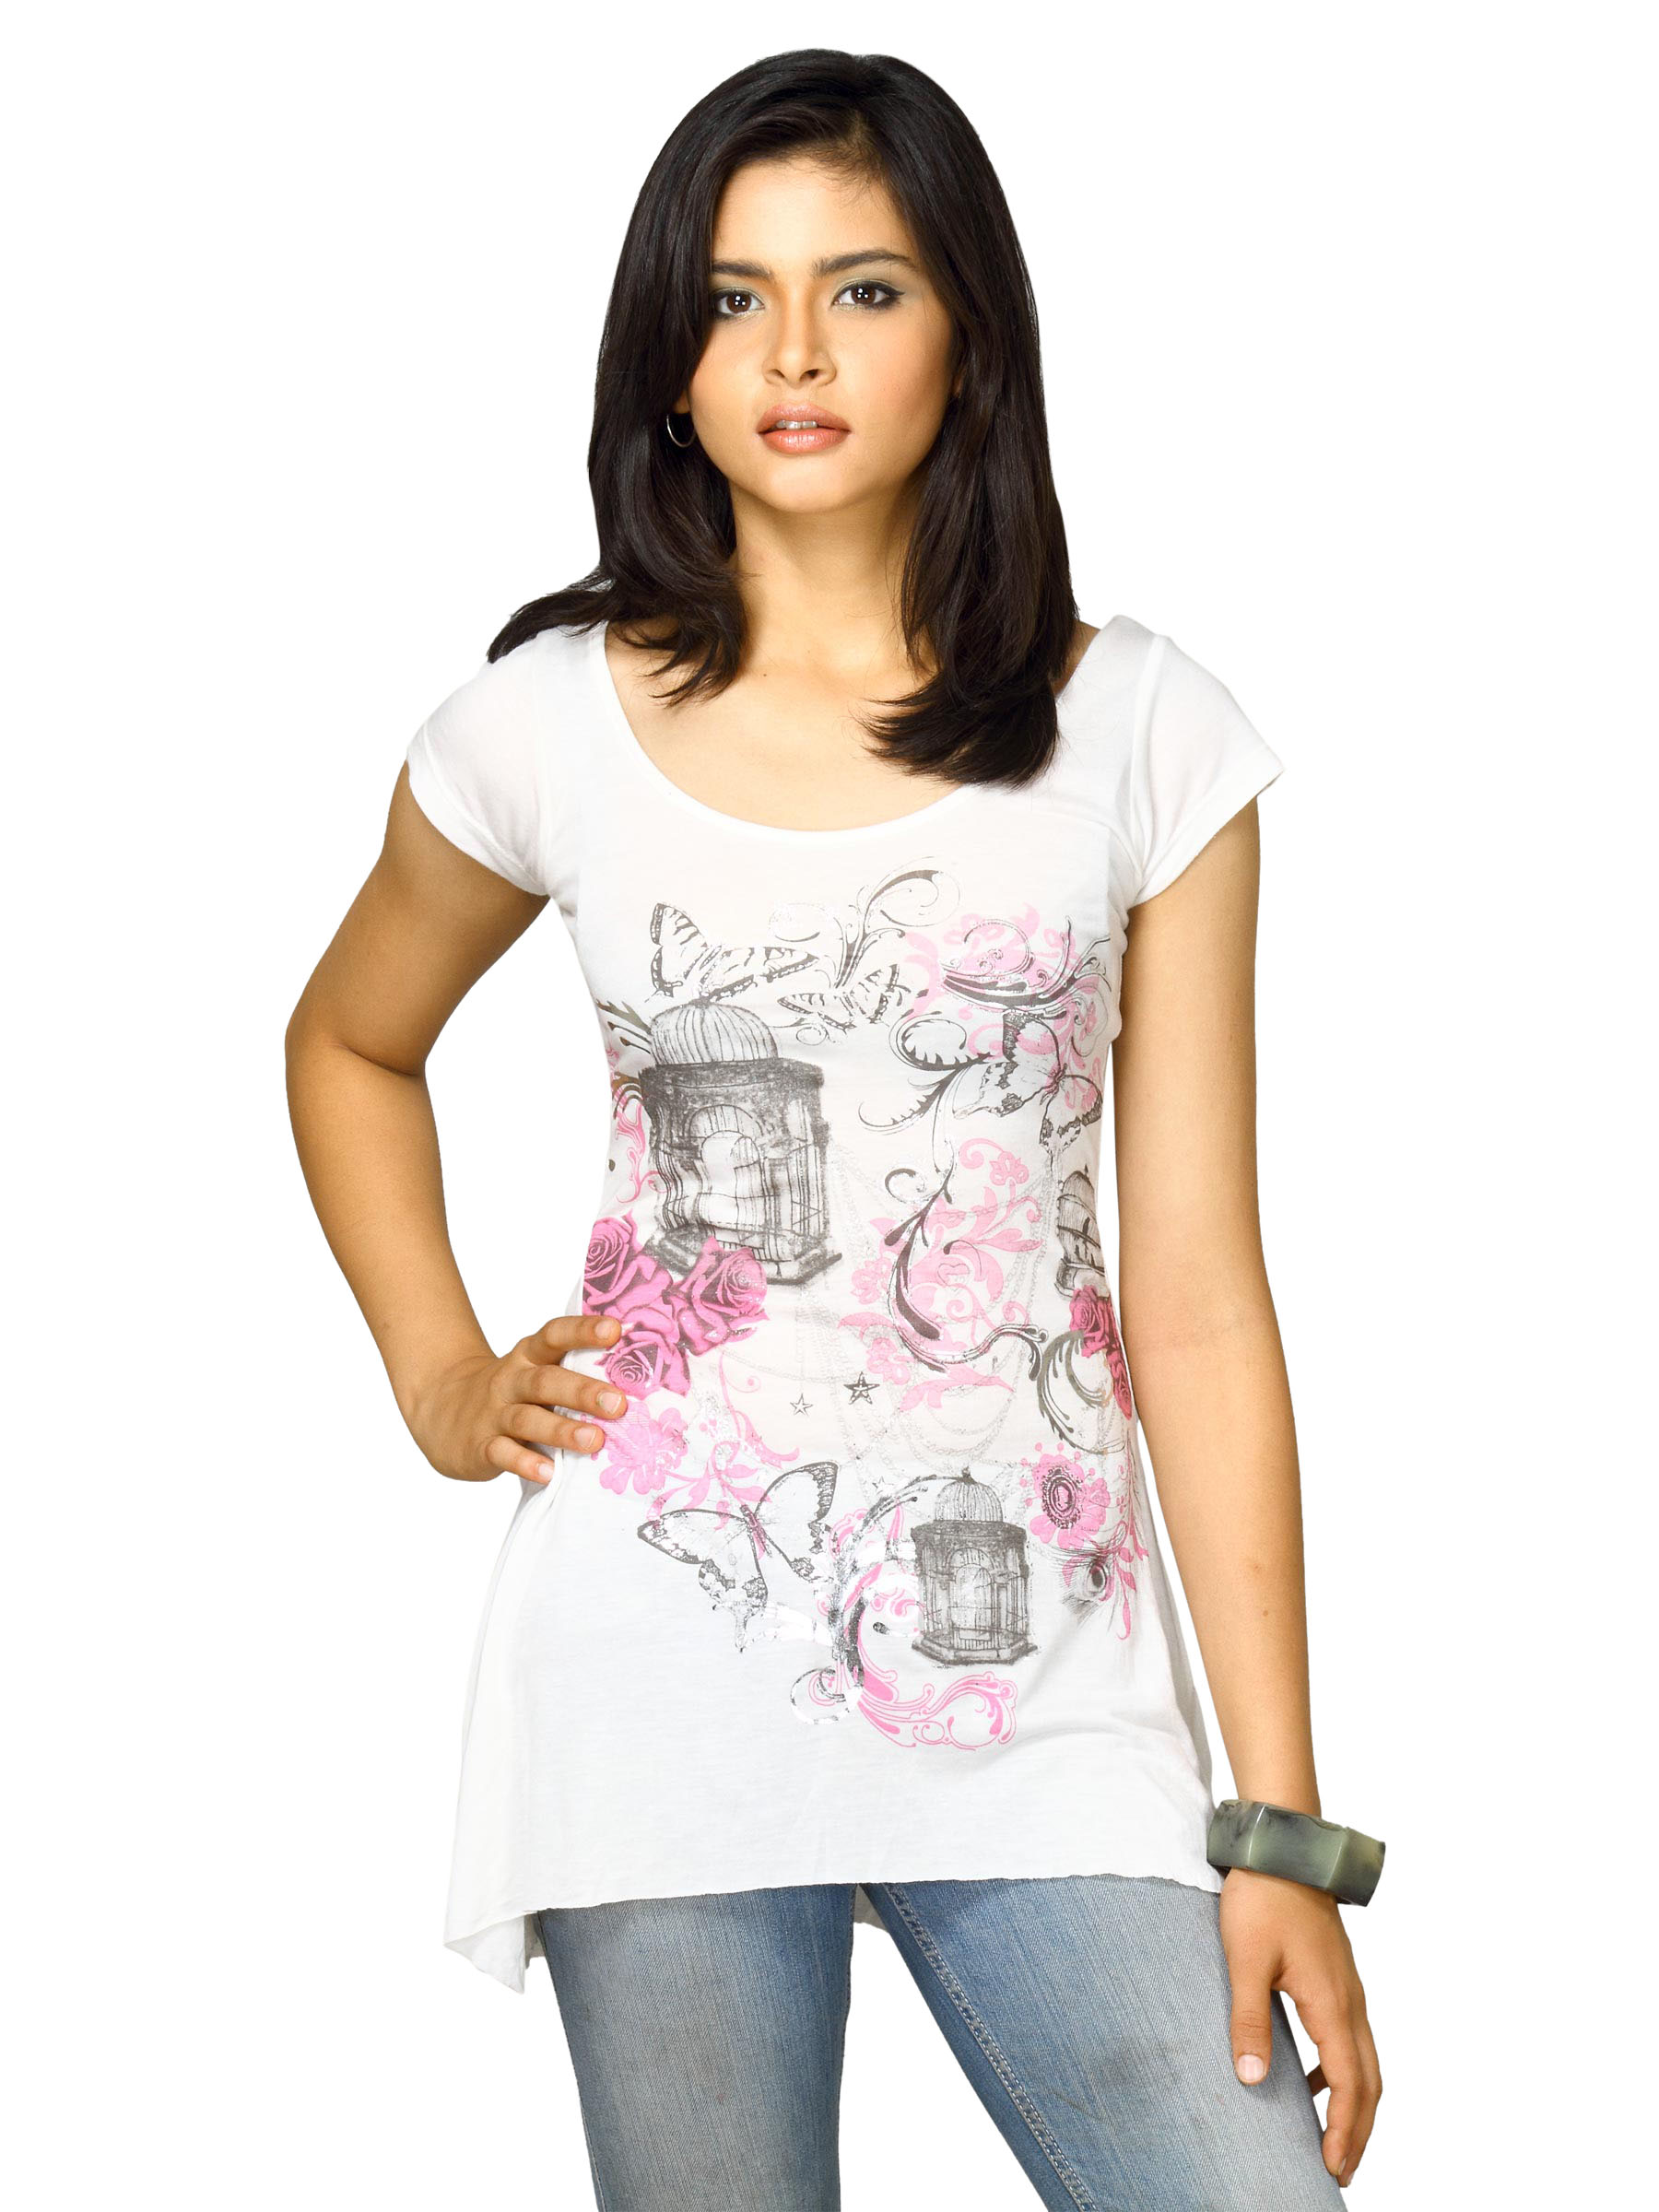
Jealous 21 Women's Pink Flowers Offwhite Top
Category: Apparel / Topwear / Tops
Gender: Women
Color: White
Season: Fall 2011
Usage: Casual